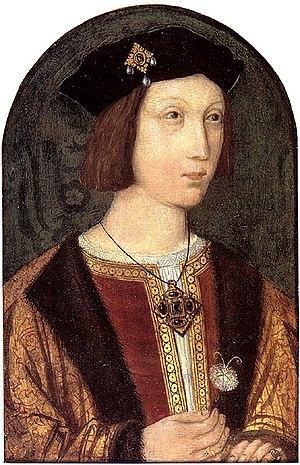
Arthur Tudor, prince de Galles et duc de Cornouailles, est le fils aîné d'Henri VII Tudor et d'Élisabeth d'York. Il épouse Catherine d'Aragon le 14 novembre 1501, la fille des souverains espagnols Ferdinand d'Aragon et Isabelle de Castille. De constitution fragile, il meurt subitement à l'âge de quinze ans, d'une maladie restée indéterminée.